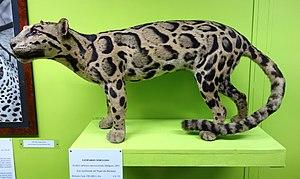
Le Népal est un pays accueillant douze espèces de félins sauvages et le chat domestique.